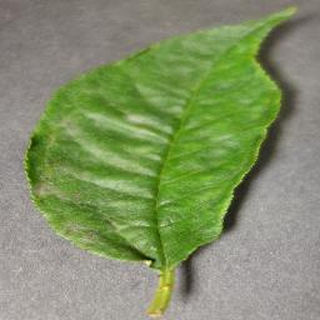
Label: cherry_powdery_mildew